The Captain's Daughter (1958 film)

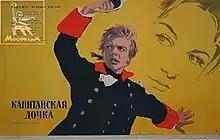
Russian poster

The Captain's Daughter is a 1958 Soviet drama film directed by Vladimir Kaplunovskiy. The film is an adaptation of the historical novel "The Captain's Daughter" (1836) by Alexander Pushkin.